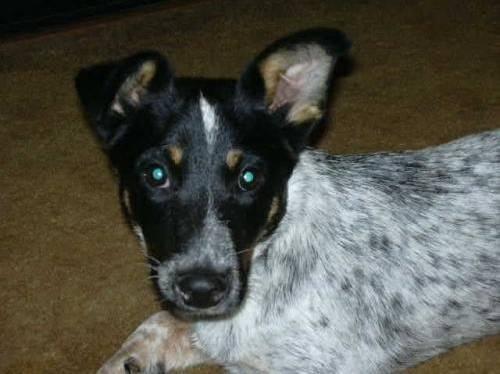
dog